Biology

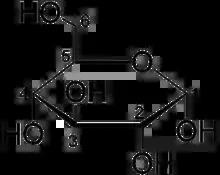
Organic compounds such as glucose are vital to organisms.

Serious evolutionary thinking originated with the works of Jean-Baptiste Lamarck, who presented a coherent theory of evolution. The British naturalist Charles Darwin, combining the biogeographical approach of Humboldt, the uniformitarian geology of Lyell, Malthus's writings on population growth, and his own morphological expertise and extensive natural observations, forged a more successful evolutionary theory based on natural selection; similar reasoning and evidence led Alfred Russel Wallace to independently reach the same conclusions.